Longest flights

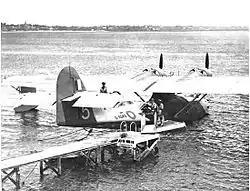
PBY Catalina "G-AGKS" of the Double Sunrise service

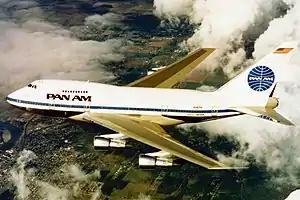
A Pan Am 747SP that operated the longest flight in 1976 between New York City and Tokyo

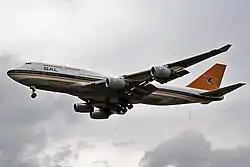

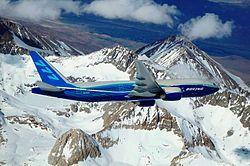
Boeing 777-200LR (N6066Z) flew a demonstration flight from Hong Kong to London non-stop in 2005 in an unusual east-bound route, setting a new world record at the time for a commercial airliner at 21,602 kilometers covered in 22 hours 42 minutes.

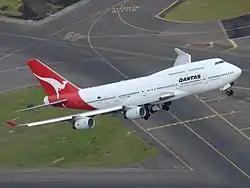

In the late 2000s/early 2010s, rising fuel prices coupled with the 2008 financial crisis and the Great Recession caused the cancellation of many ultra long-haul, non-stop flights. This included the services provided by Singapore Airlines from Singapore to both Newark and Los Angeles that were ended in late 2013. But, as fuel prices have since decreased and more fuel-efficient aircraft have come into service, many ultra long-haul routes were reinstated or newly scheduled.